Robert Hugh Buxton

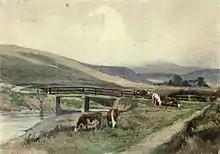
On the Clywedog (from "A book of the Severn", 1920)

Robert Hugh Buxton (1 July 1871 – 28 January 1965) was an English oil and watercolour painter and illustrator.